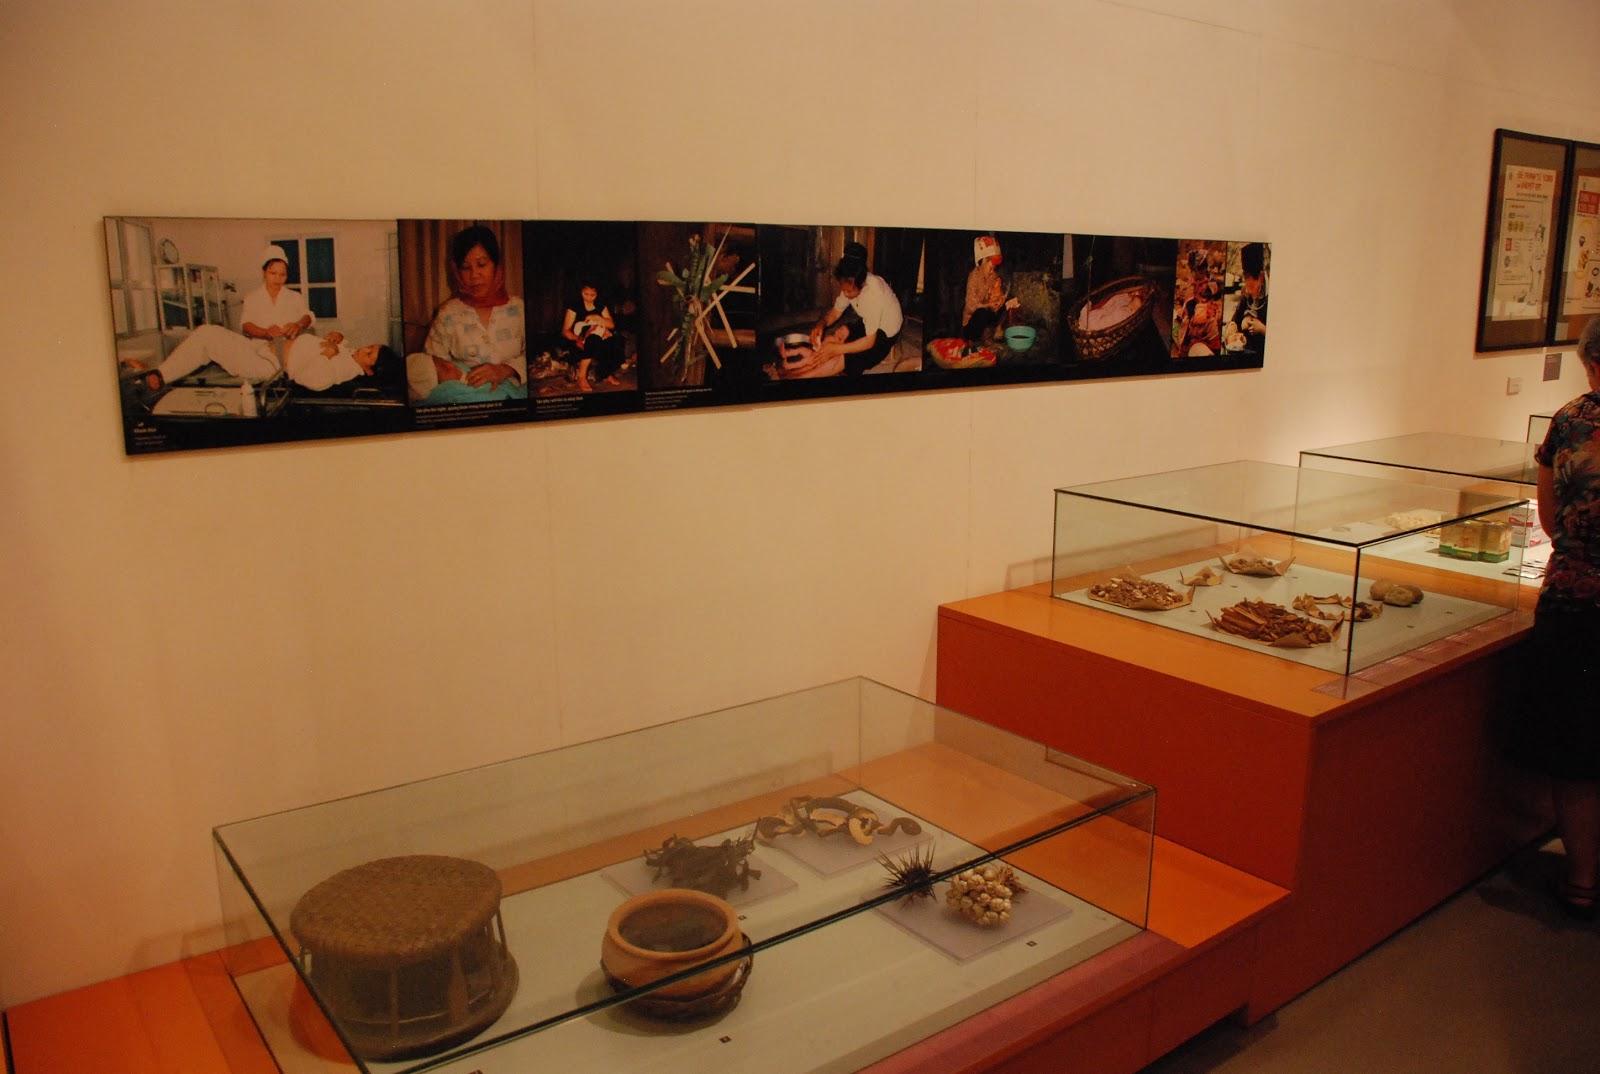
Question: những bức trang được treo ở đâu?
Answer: trên tường